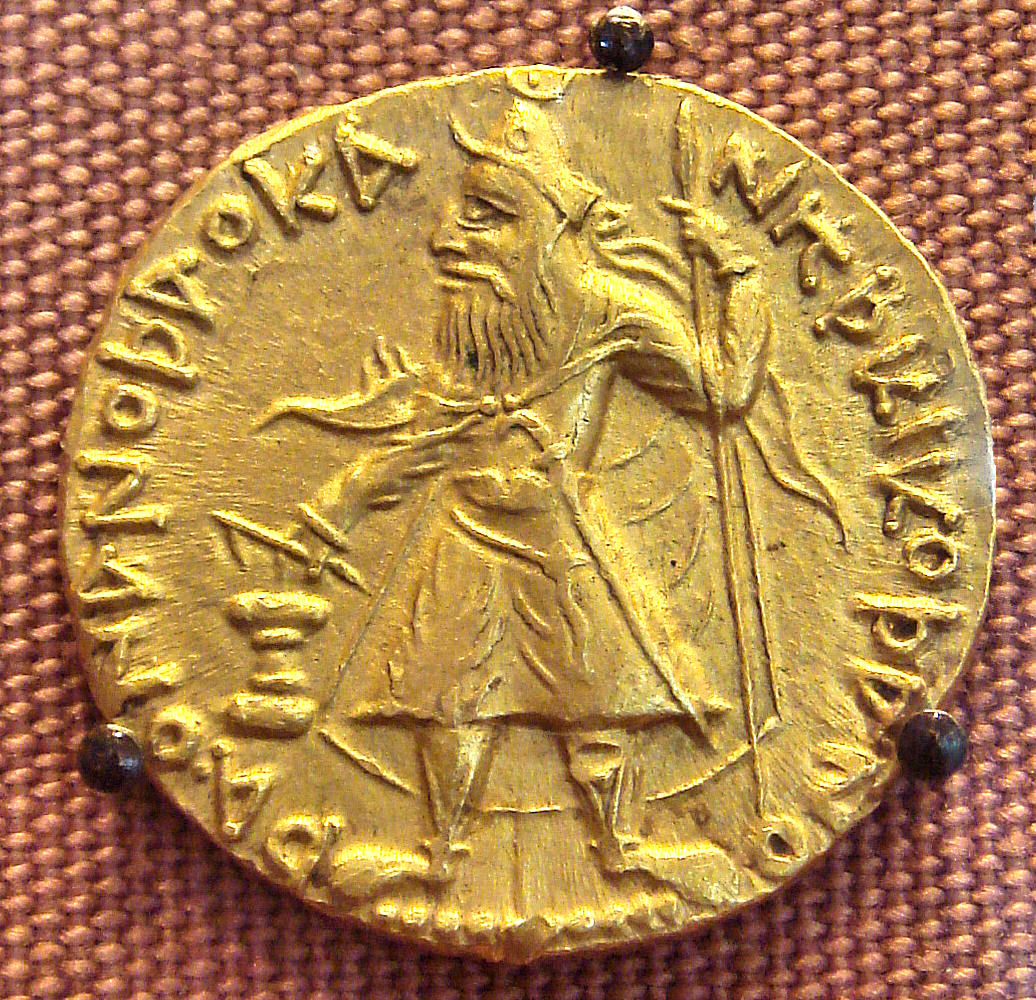
พระเจ้ากนิษกะ

| name = กนิษกะ
| title = กษัตริย์แห่งKushan|กุษาณ
| image = KanishkaCoin3.JPG
| caption = Gold coin|เหรียญทองพระเจ้ากนิษกะ สลักด้วยภาษากรีก-แบกเตรียว่า:ϷΑΟΝΑΝΟϷΑΟ ΚΑΝΗϷΚΙ ΚΟϷΑΝΟ"Shaonanoshao Kanishki Koshano""กษัตริย์แห่งกษัตริย์ทั้งปวง - กนิษกะแห่งกุษาณะ"พิพิธภัณฑ์บริติช
| reign = คริสต์ศตวรรษที่ 2 (ประมาณ ค.ศ. 127–150)
| predecessor =Vima Kadphises|วีมะ กัทผิเสส
| successor =Huvishka|หุวิษกะ
| dynasty = Kushan|กุษาณะ
| birth_place = น่าจะKhotan,
 กัศมีร์
| religion = พุทธ
พระเจ้ากนิษกะที่ 1 (, '; อักษรกรีก-แบกเตรีย|กรีก-แบกเตรีย: Κανηϸκε "Kanēške"; อักษรขโรษฐี|ขโรษฐี: 𐨐𐨞𐨁𐨮𐨿𐨐 ';B.N. Mukhjerjee, "Shāh-jī-kī-ḍherī Casket Inscription", The British Museum Quarterly, Vol. 28, No. 1/2 (Summer, 1964), pp. 39–46 อักษรพราหมี|พราหมี: File:Gupta ashoka kaa.svg|12pxFile:Gupta ashoka nni.jpg|10pxFile:Gupta ashoka ssk.jpg|12px ') กนิษกะ หรือ กนิษกะมหาราช"The yuga of Sphujiddhvaja and the era of the Kuṣâṇas." Harry Falk. Silk Road Art and Archaeology VII. เป็นจักรพรรดิแห่งจักรวรรดิกุษาณะ ผู้ครองราชย์ในช่วงสูงสุดของกุษาณะ (–150) พระองค์เป็นที่รู้จักจากผลงานทางการทัพ, การเมือง และทางศาสนา ทรงเป็นผู้สืบราชสกุลจากKujula Kadphises|จักรพรรดิกุชุลา กัทผิเสส ปฐมกษัตริย์ของKushan Empire|กุษาณะ ในรัชสมัยของพระเจ้ากนิษกะ จักรวรรดิกุษาณะมีพื้นที่ตั้งแต่เอเชียกลางและคันธาระ ไปถึงปาฏลีบุตรในGangetic plain|ที่ราบลุ่มแม่น้ำคงคา ราชธานีในรัชสมัยของพระองค์ตั้งอยู่ที่history of Peshawar|ปุรุษปุระ (ปัจจุบันคือเปศวาร์) ในคันธาระ และมีอีกราชธานีสำคัญอยู่ที่Mathura|มถุรา มีการขุดพบเหรียญพระเจ้ากนิษกะที่ตริปุรี (ปัจจุบันคือJabalpur|ชัพพัลปุระ)
การพิชิตดินแดนต่าง ๆ และการอุปถัมภ์ศาสนาพุทธของพระองค์มีส่วนสำคัญมากในการพัฒนาของเส้นทางสายไหมและSilk Road transmission of Buddhism|การเผยแผ่พุทธศาสนานิกายมหายานจากคันธาระ Karakoram|การาโกรัม ไปจนถึงจีน ในราว ค.ศ. 127 พระองค์เปลี่ยนภาษาราชการของจักรวรรดิจากKoine Greek|ภาษากรีกเป็นBactrian language|ภาษาแบกเตรียThe Kushans at first retained the Greek language for administrative purposes but soon began to use Bactrian. The Bactrian Rabatak inscription (discovered in 1993 and deciphered in 2000) records that the Kushan king Kanishka the Great (), discarded Greek (Ionian) as the language of administration and adopted Bactrian ("Arya language"), from Falk (2001): "The yuga of Sphujiddhvaja and the era of the Kuṣâṇas." Harry Falk. Silk Road Art and Archaeology VII, p. 133.
นักวิชาการยุคแรกเชื่อว่ากนิษกะขึ้นครองราชย์ใน ค.ศ. 78 และถือเป็นปีที่เป็นจุดเริ่มต้นของมหาศักราช อย่างไรก็ตาม นักประวัติศาสตร์ไม่ถือว่าปีนี้เป็นปีขึ้นครองราชย์ของพระองค์ Falk ประมาณการว่ากนิษกะขึ้นครองราชย์ใน ค.ศ. 127Falk (2001), pp. 121–136. Falk (2004), pp. 167–176
== ลำดับวงศ์ตระกูล ==
multiple image
| align = right
| caption_align = center
| direction =vertical
| header=รูปปั้นกษิษกะที่มถุรา
| total_width=250
| image1 = Kanishka enhanced.jpg
| caption1 = รูปปั้นกนิษกะที่พิพิธภัณฑ์มถุรา ข้างใต้ผ้าคลุมพระองค์มีจารึกสลักไว้
| image2 = Kanishka statue inscription.jpg
| caption2 = จารึกในอักษรพราหมีสมัยกลาง: File:Gupta ashoka m.svg|12px File:Gupta ashoka haa.jpg|14px File:Gupta allahabad raa.jpg|10px File:Gupta ashoka j.svg|12px File:Gupta allahabad raa.jpg|10px File:Gupta ashoka j.svg|12px File:Gupta allahabad dhi.jpg|10px File:Gupta allahabad raa.jpg|10px File:Gupta ashoka j.svg|12px File:Gupta ashoka d.svg|12px File:Gupta ashoka v.svg|12pxFile:Gupta ashoka pu.jpg|12px File:Gupta ashoka tr.jpg|12px File:Gupta ashoka kaa.svg|14pxFile:Gupta ashoka nni.jpg|14pxFile:Gupta ashoka ssk.jpg|16px"Mahārāja Rājadhirāja Devaputra Kāṇiṣka""มหาราช ราชาธิราช เทวบุตร กนิษกะ"ศิลปะมถุรา พิพิธภัณฑ์มถุรา
มีทฤษฎีเกี่ยวกับต้นกำเนิดของกนิษกะอยู่สองแบบ ซึ่งทั้งสองอิงจากสันนิษฐานของราชวงศ์กนิษกะที่แยกจากกัน ทฤษฎีของ Sten Konow ระบุว่ากนิษกะมาจาก Hotan|Khotan โดยถูกเรียกตัวเป็นพันธมิตรทางชาติพันธุ์ในช่วงเวลาที่มีปัญหาหลังรัชสมัยVima Kadphises|วีมะ Konow สนับสนุนทฤษฎีนี้ด้วยการอ้างอิงธรรมเนียมทิเบตว่าการขยายไปอินเดียของชาว Khotan ประมาณ ค.ศ. 120 ได้รับการบัญชาจากกษัตริย์ "Vijayakirti" ร่วมกับกษัตริย์ "Kanika" และกษัตริย์ "Guzan"
ทฤษฎีที่คล้ายกันของ Roman Ghirshman ระบุว่า เดิมทีกนิษกะเป็นกษัตริย์แห่งกัศมีร์ก่อนมีอำนาจเป็นราชวงศ์ใหม่ เขาอ้างอิงคำจารึกที่ Khalatse ซึ่งอาจหมายถึงอำนาจของกุษาณะที่แผ่ขยายไปถึงมุมตะวันออกเฉียงเหนือของกัศมีร์และ Rajatarangini ด้วย ซึ่งรายพระนามกษัตริย์ Turushka dynasty|Turushka แห่งกัศมีร์ระบุกนิษกะเป็นลำดับที่สาม ร่ามกับพระนาม "Hushka" และ "Jushka"ท้ายที่สุด คำให้การเกี่ยวกับกิจกรรมของพระเจ้ากนิษกะในกัศมีร์เพื่อสนับสนุนศาสนาพุทธศาสนาเสนอแนะว่าพระองค์โปรดปรานภูมิภาคนี้เหนือภูมิภาคอื่น ๆ และพระองค์สถาปนาเปศวาร์เป็นเมืองหลวงที่ใกล้กัศมีร์
พระองค์มีเชื้อสายเยฺว่จือและภาษาแม่ของพระองค์อาจเป็นกลุ่มภาษาโทแคเรียน|ภาษาโทแคเรียน
==อ้างอิง==
==ข้อมูล==
* Falk, Harry (2001): "The yuga of Sphujiddhvaja and the era of the Kuṣâṇas." In: "Silk Road Art and Archaeology" VII, pp.&nbsp;121–136.
* Falk, Harry (2004): "The Kaniṣka era in Gupta records." In: "Silk Road Art and Archaeology" X (2004), pp.&nbsp;167–176.
== แหล่งข้อมูลอื่น ==
*
หมวดหมู่:มหาราช
หมวดหมู่:บุคคลที่เปลี่ยนไปนับถือศาสนาพุทธ